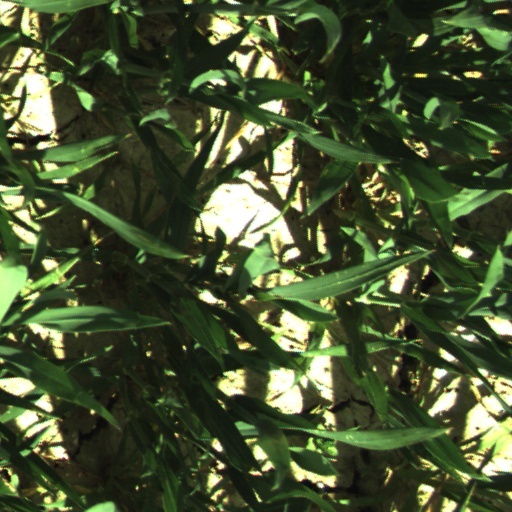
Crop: wheat